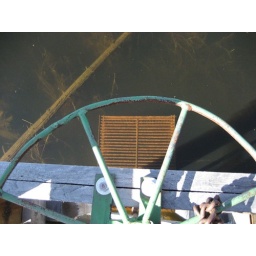
This keeps all the water in the lake